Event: Nepal Earthquake
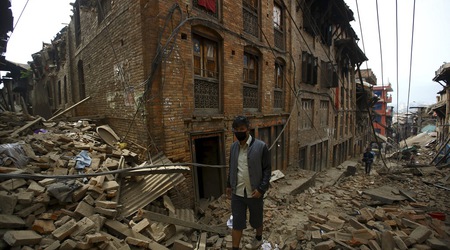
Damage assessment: damage